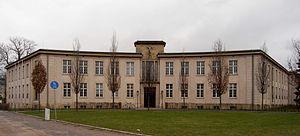
Gret Palucca, de son vrai nom Margarete Paluka, est une danseuse, chorégraphe et pédagogue allemande.